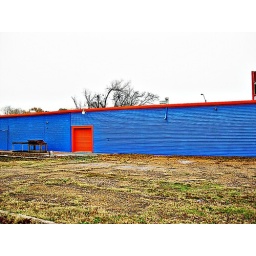
2008-12-16 tue -- Orange garage door against blue wall - Bailey Avenue - midtown - Jackson MS Wall uncropped